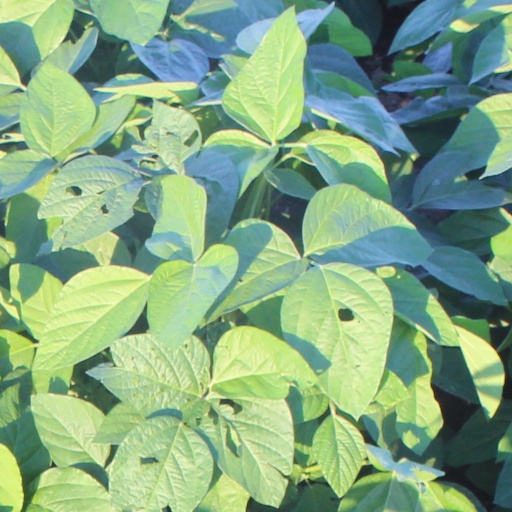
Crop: soybean